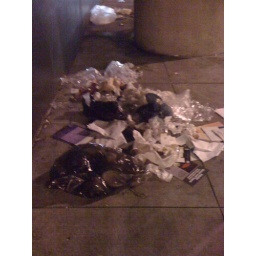
Empty plastic bags mostly. Some paper cups thrown in for good measure